Describe the emotion expressed in this image:  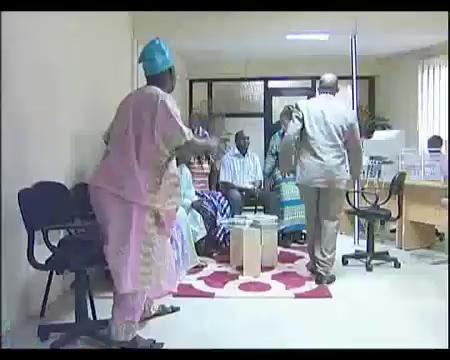
This person displays Suffering, valence and arousal with moderate intensity.